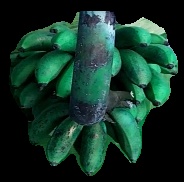
Variety: rasbale
Grade: grade3